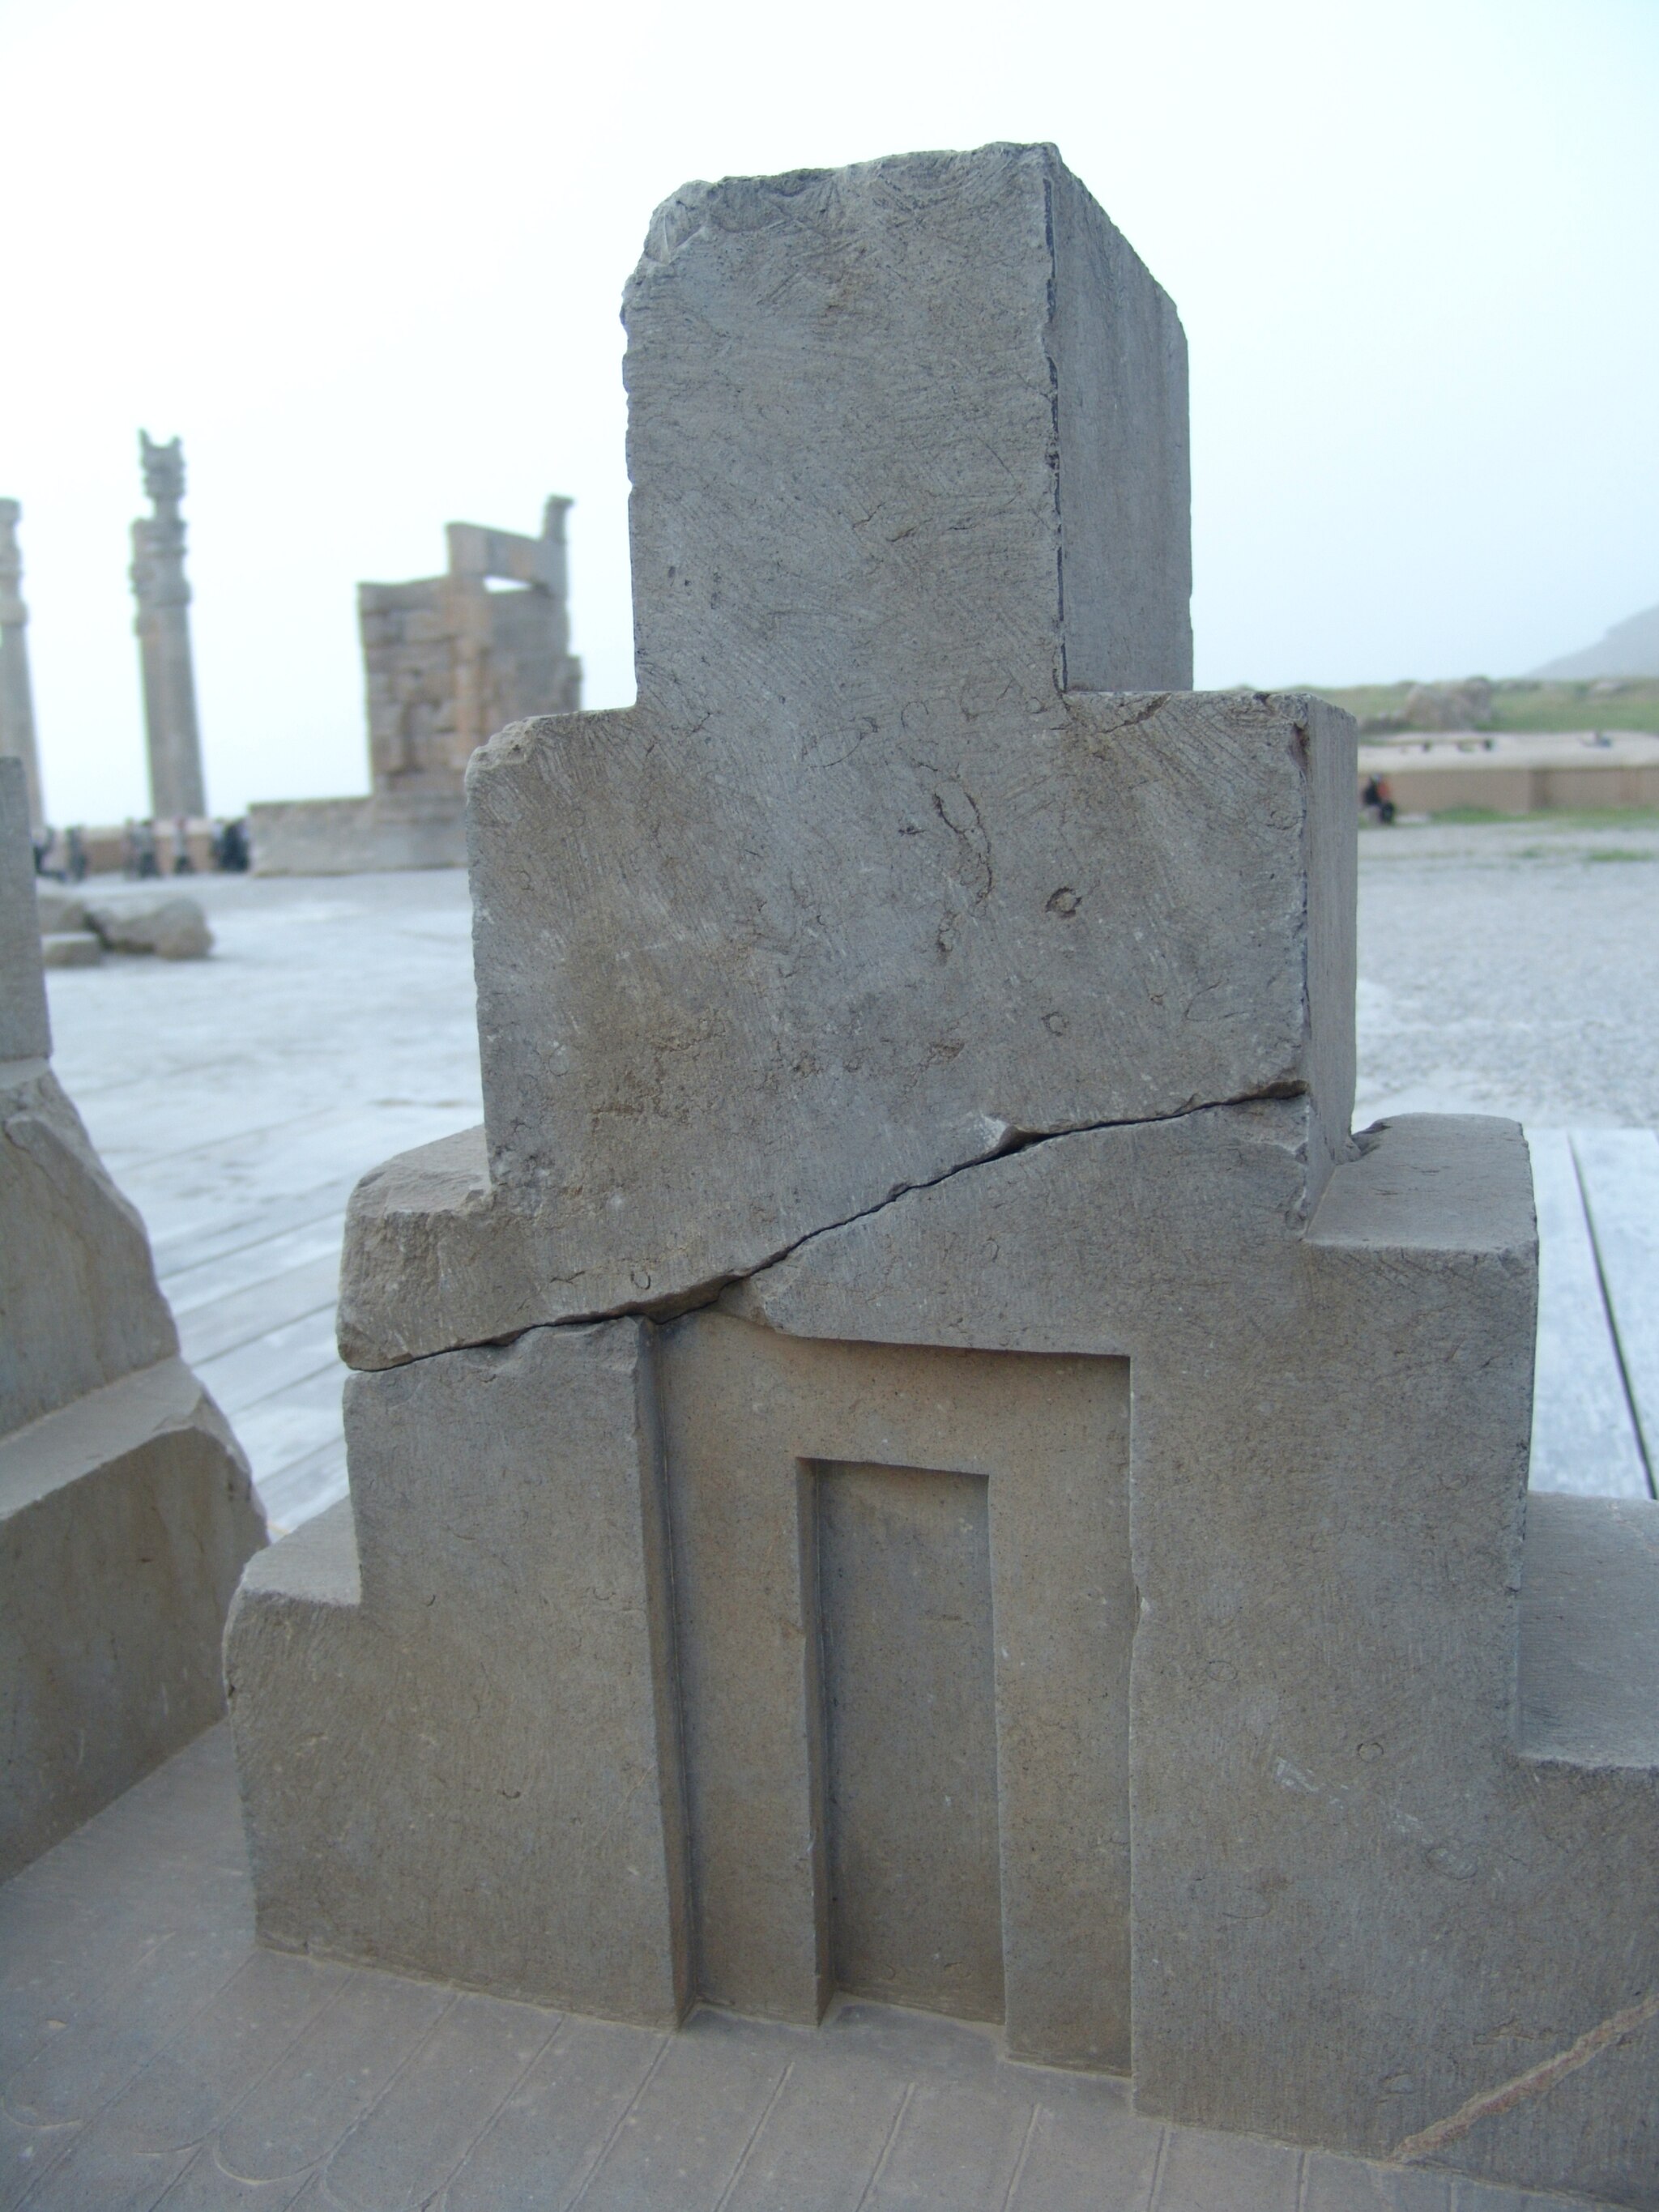
Title: Persepolis Darafsh 2 (17)
Description: Persepolis
Date: 2010-03-21 17:26:53
Categories: GFDL, Taken with Sony DSC-F828, License migration redundant, Self-published work, Files with coordinates missing SDC location of creation, Battlements in Persepolis, 2010 in Persepolis, Photos by Darafsh Kaviyani